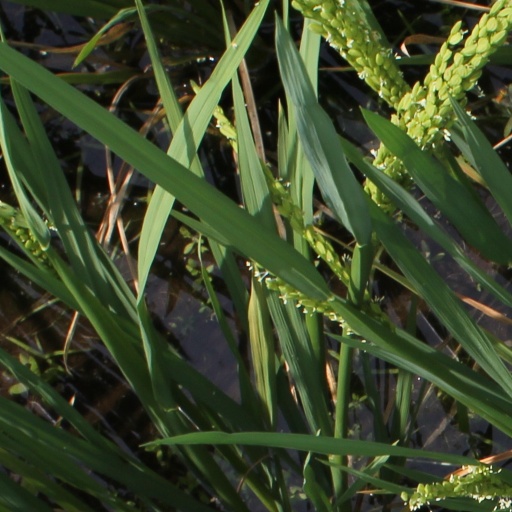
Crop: rice